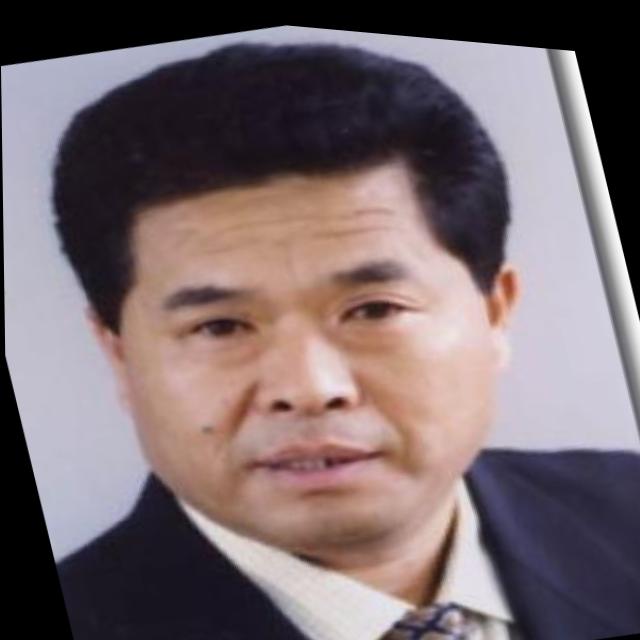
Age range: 45-64